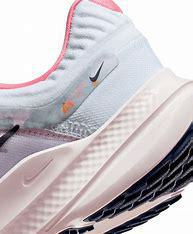
Brand: Nike
Model: Quest 5